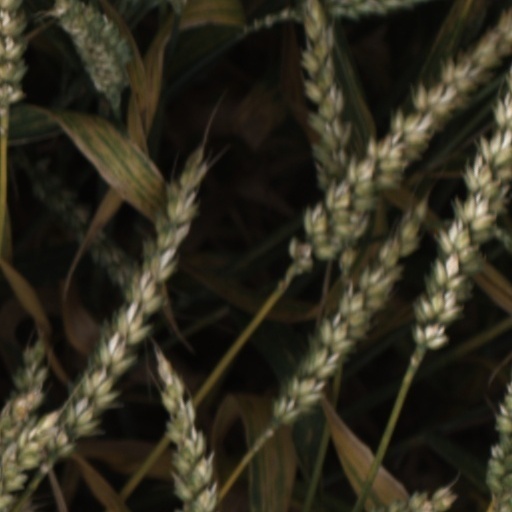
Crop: wheat